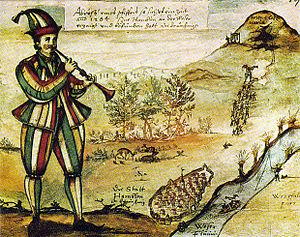
Le Joueur de flûte de Hamelin est une légende allemande, transcrite notamment par les frères Grimm et arrivée jusqu'à notre époque sous le titre original Der Rattenfänger von Hameln. Elle évoque un désastre censé être survenu le 26 juin 1284 dans la ville de Hamelin en Allemagne.
Les Silly Symphonies sont une série de courts métrages animés produits entre 1929 et 1939 par les studios Disney. Chacun des courts métrages est une Silly Symphony. Contrairement aux dessins animés mettant en scène Mickey Mouse, Donald Duck, Dingo ou encore Pluto, les Silly Symphonies n'ont pas de personnages récurrents à quelques exceptions près, comme Les Trois Petits Cochons, Le Lièvre et la Tortue et certains courts avec Pluto. Les histoires prennent principalement leurs sources dans les contes populaires européens et américains.
Les expressions ère post-vérité et, plus rarement, ère post-factuelle sont utilisées pour décrire l'évolution des interactions entre la politique et les médias au XXIᵉ siècle, du fait de la montée en puissance de l'usage social d'internet, notamment de la blogosphère et des médias sociaux. Apparus aux États-Unis en 2004 et utilisés depuis de façon équivalente, ces néologismes désignent plus particulièrement une culture politique au sein de laquelle les leaders politiques orientent les débats vers l'émotion en usant abondamment d'éléments de langage et en ignorant les faits et la nécessité d'y soumettre leur argumentation, ceci à des fins électorales.
Hamelin est une ville de Basse-Saxe, en Allemagne. Elle est la capitale d'arrondissement de Hamelin-Pyrmont. La rivière Weser traverse la ville. En 2016, sa population était de 56 310 habitants.
The Day of the Clown est le deuxième épisode de la deuxième saison de la série britannique de science-fiction The Sarah Jane Adventures. Elle introduit le personnage de Rani Chandra et sa famille. À ce jour, la série n'a jamais été diffusée en France.